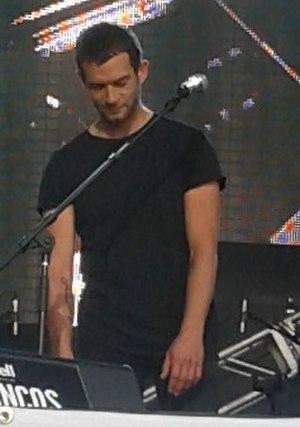
Ma photo de Marvin Jouno à Montréal , Québec, Canada aux Francos de Montréal 2018.